Paul Millsap

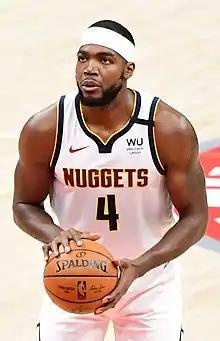
Millsap with the Nuggets in 2020

On December 3, 2020, Millsap re-signed with the Nuggets on a reported one-year deal worth $10 million.